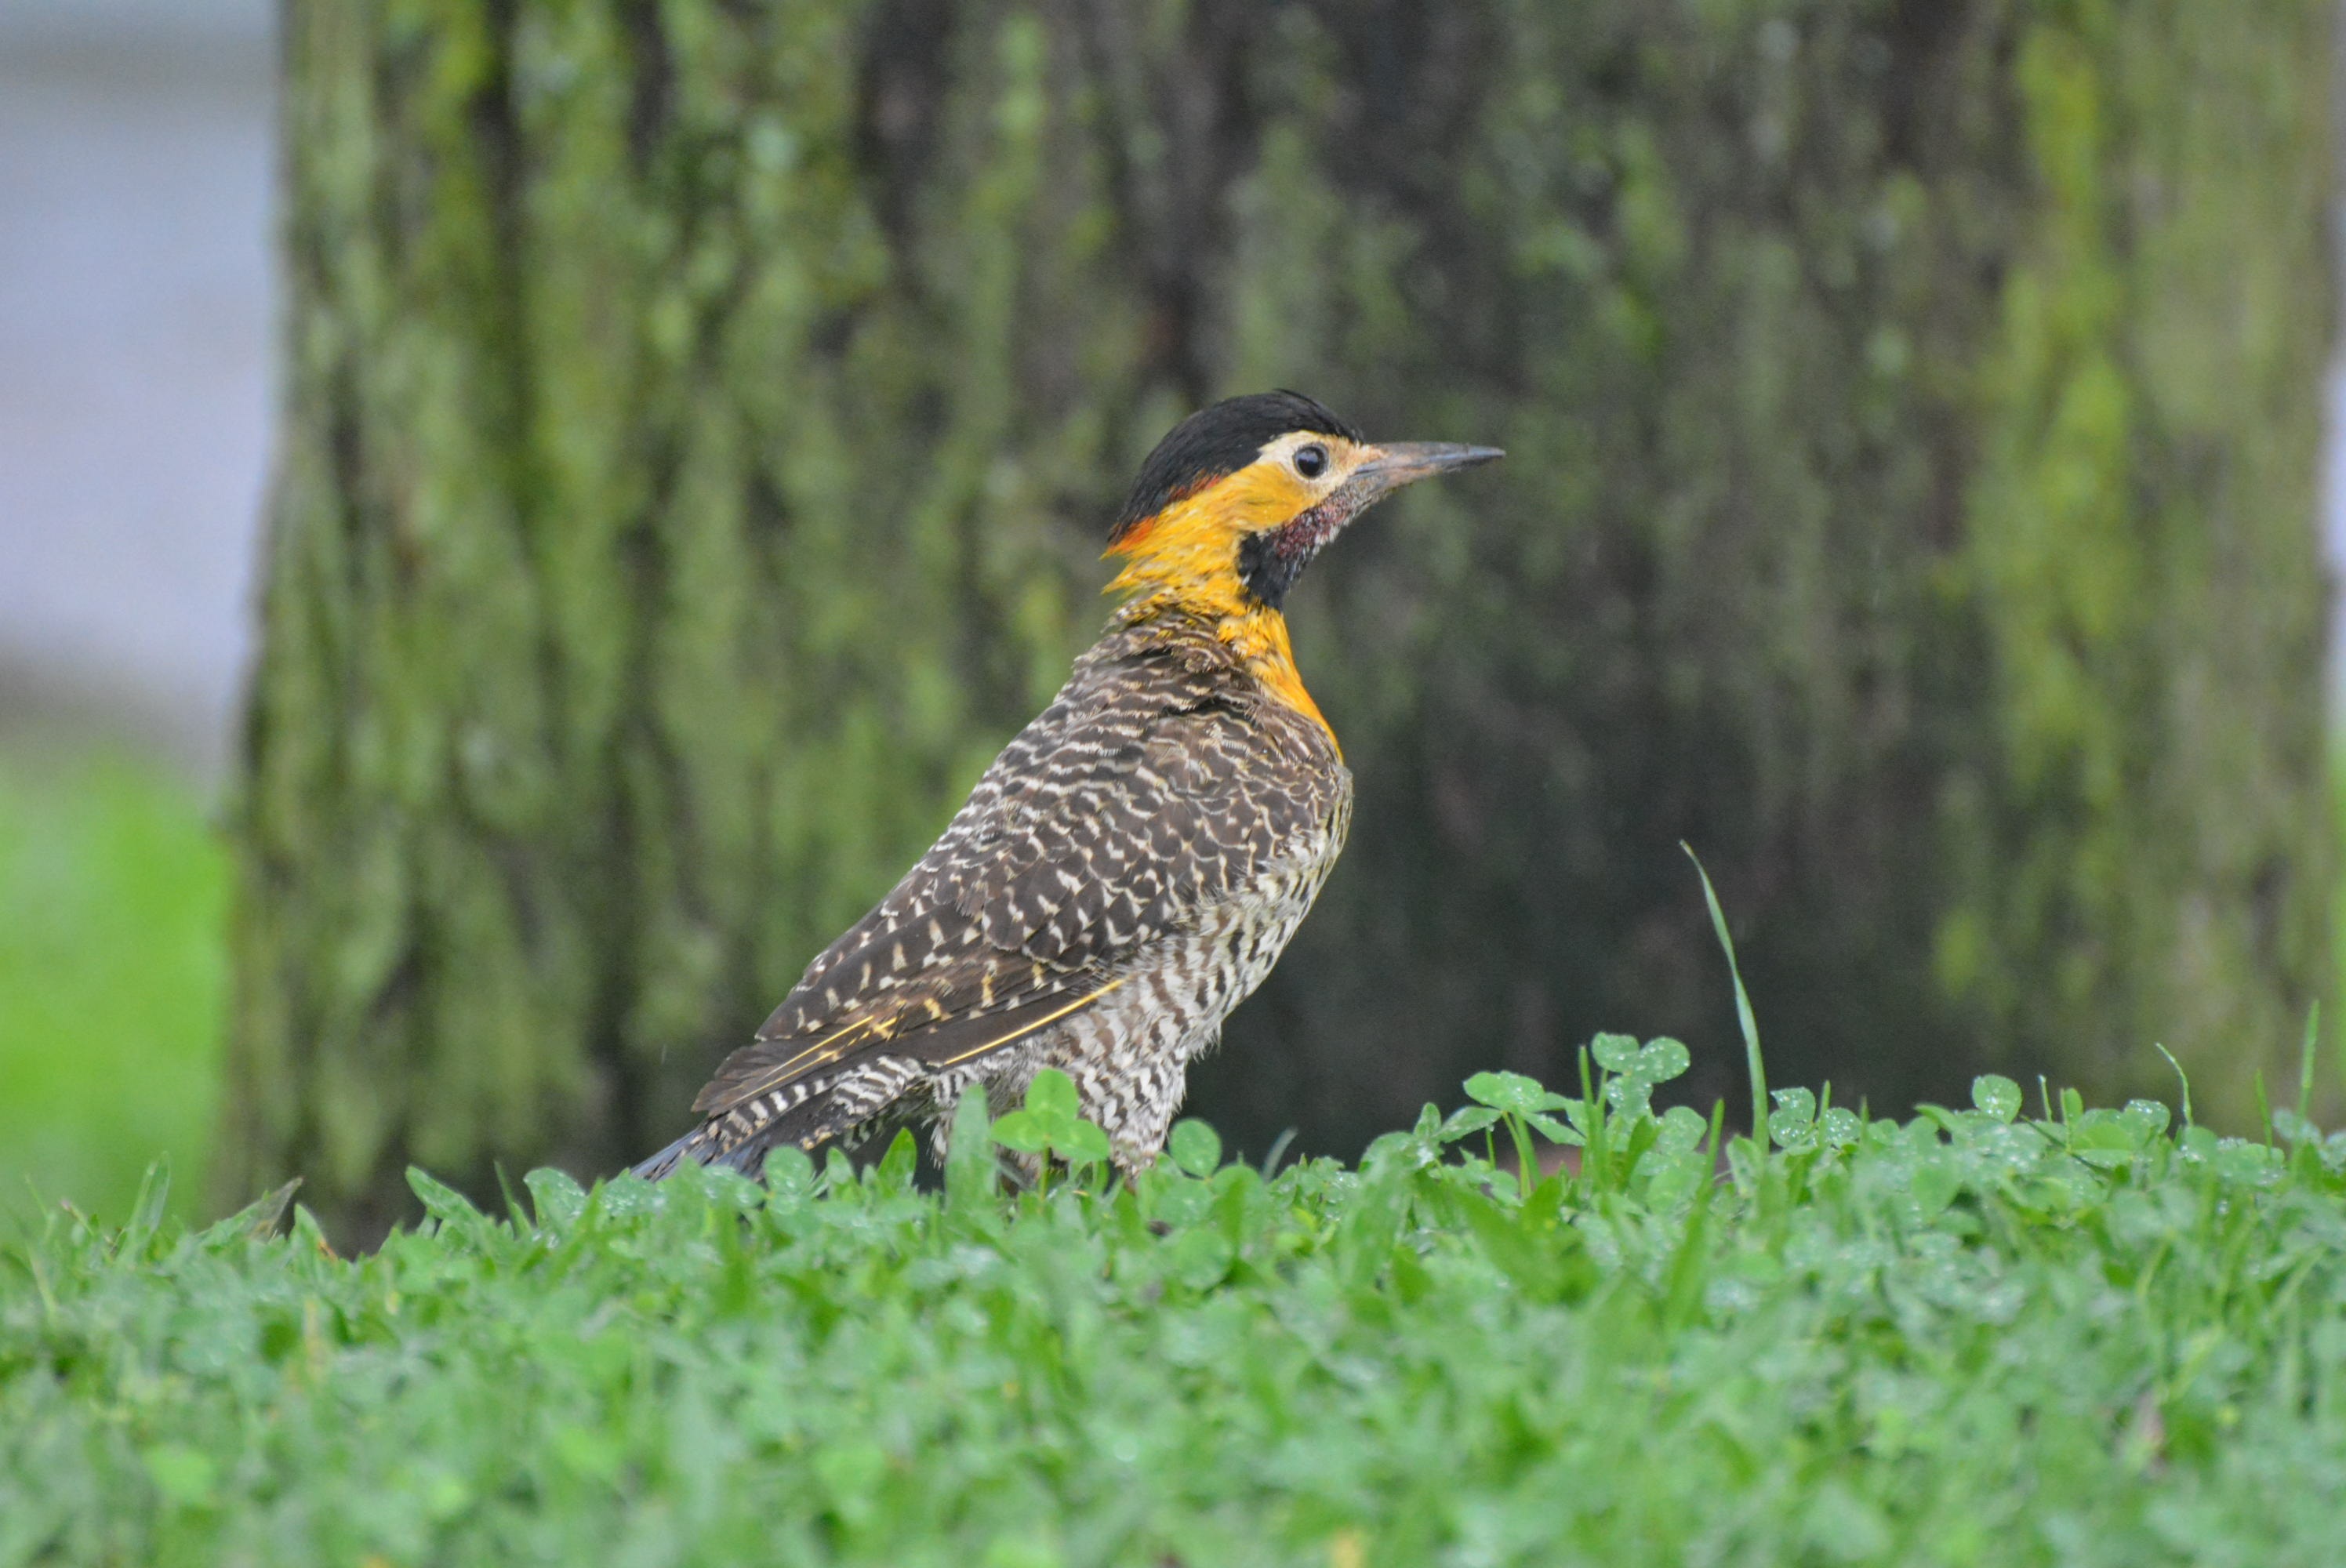
nature, bird, prairie, wildlife, beak, fauna, vertebrate, woodpecker, perching bird, pica pau do campo